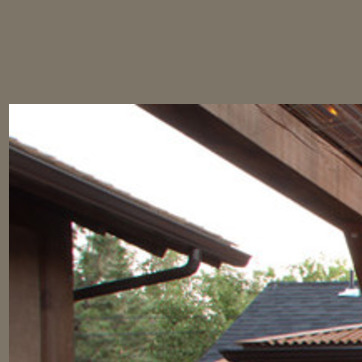
Material: sky